Astley, Greater Manchester

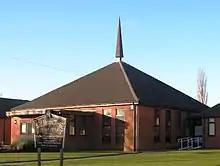
St Ambrose Barlow Church

Adam Mort built Astley Chapel which was completed in 1630 and consecrated 3 August 1631. It was the first of three chapels in Astley, and the first chapel of ease of Leigh parish church. Astley Chapel was rebuilt in 1760; Thomas Froggatt gave a contribution towards the cost. The new church was built of brick and measured in length and in width and held 170 people and was enlarged in 1834, 1842 and 1847. It had a small chancel and its embattled western tower contained a single bell. The church, dedicated to Saint Stephen, was destroyed by arson on 18 June 1961. Also destroyed was the book collection, acquired by the Morts, memorials to the old families and the First and Second World War memorials. It was too severely damaged to restore and a third church has been built on a nearby site.